Fist and rose

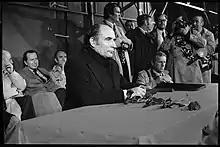
François Mitterrand, then the PS first secretary, at a 1974 presidential election campaign meeting, with a red rose in front of him.

It was quickly picked up by the Socialist Youth Movement (MJS) and the Association of Socialist Postmen, of which Sarre was leader, and became popular with party members and other federations at the time of the Épinay Congress. There was a bottom-up element to its spread: since the Paris poster included, as legally required, the name and contact information of the printing house, some federations directly called it to obtain the picture. The Ceres entered the new party leadership after the congress, with Sarre and Berriet on the Propaganda Committee; this helped the emblem gain legitimacy, while the prior leadership, drawn from the old SFIO, had been broadly indifferent to symbols and communication. In September 1971, it became the official party emblem. As the party made massive use of modern communication techniques to signal its transformation and reach out to new voters, it appeared in a matter of months on countless periodicals and brochures, but also posters, leaflets, and stickers, and in demonstrations and public meetings; it became customary for roses to be given away and held high by party leaders and members, for example at the cloture of party conventions. The monthly party bulletin took the title "Le Poing et la Rose" in November 1972. Due to the new leadership's willingness to reinterpret party history and to distance itself from the post-war decades, it was more slowly accepted in areas with long-standing socialist support, for example in northern France. François Mitterrand, the new PS first secretary, published a book titled ("The Rose in the Fist") in 1973.